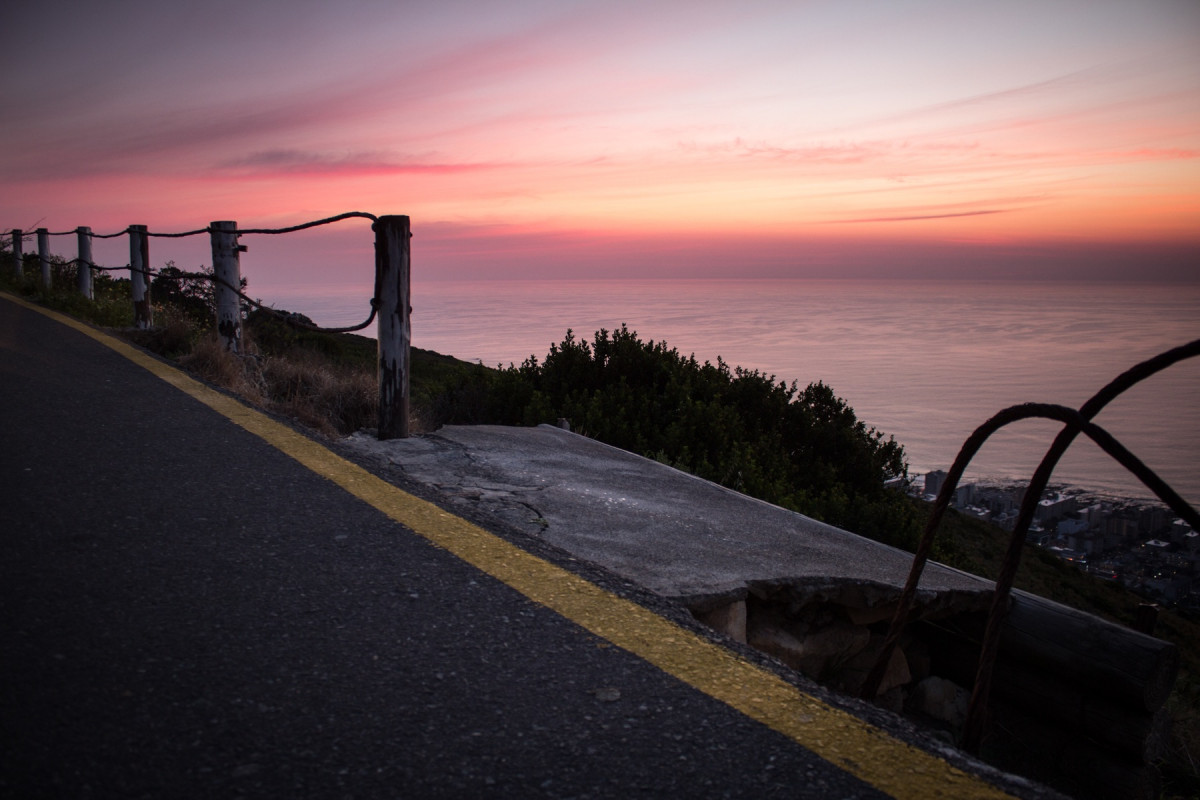
Tags: sea, coast, ocean, horizon, cloud, sky, sunrise, sunset, sunlight, morning, dawn, dusk